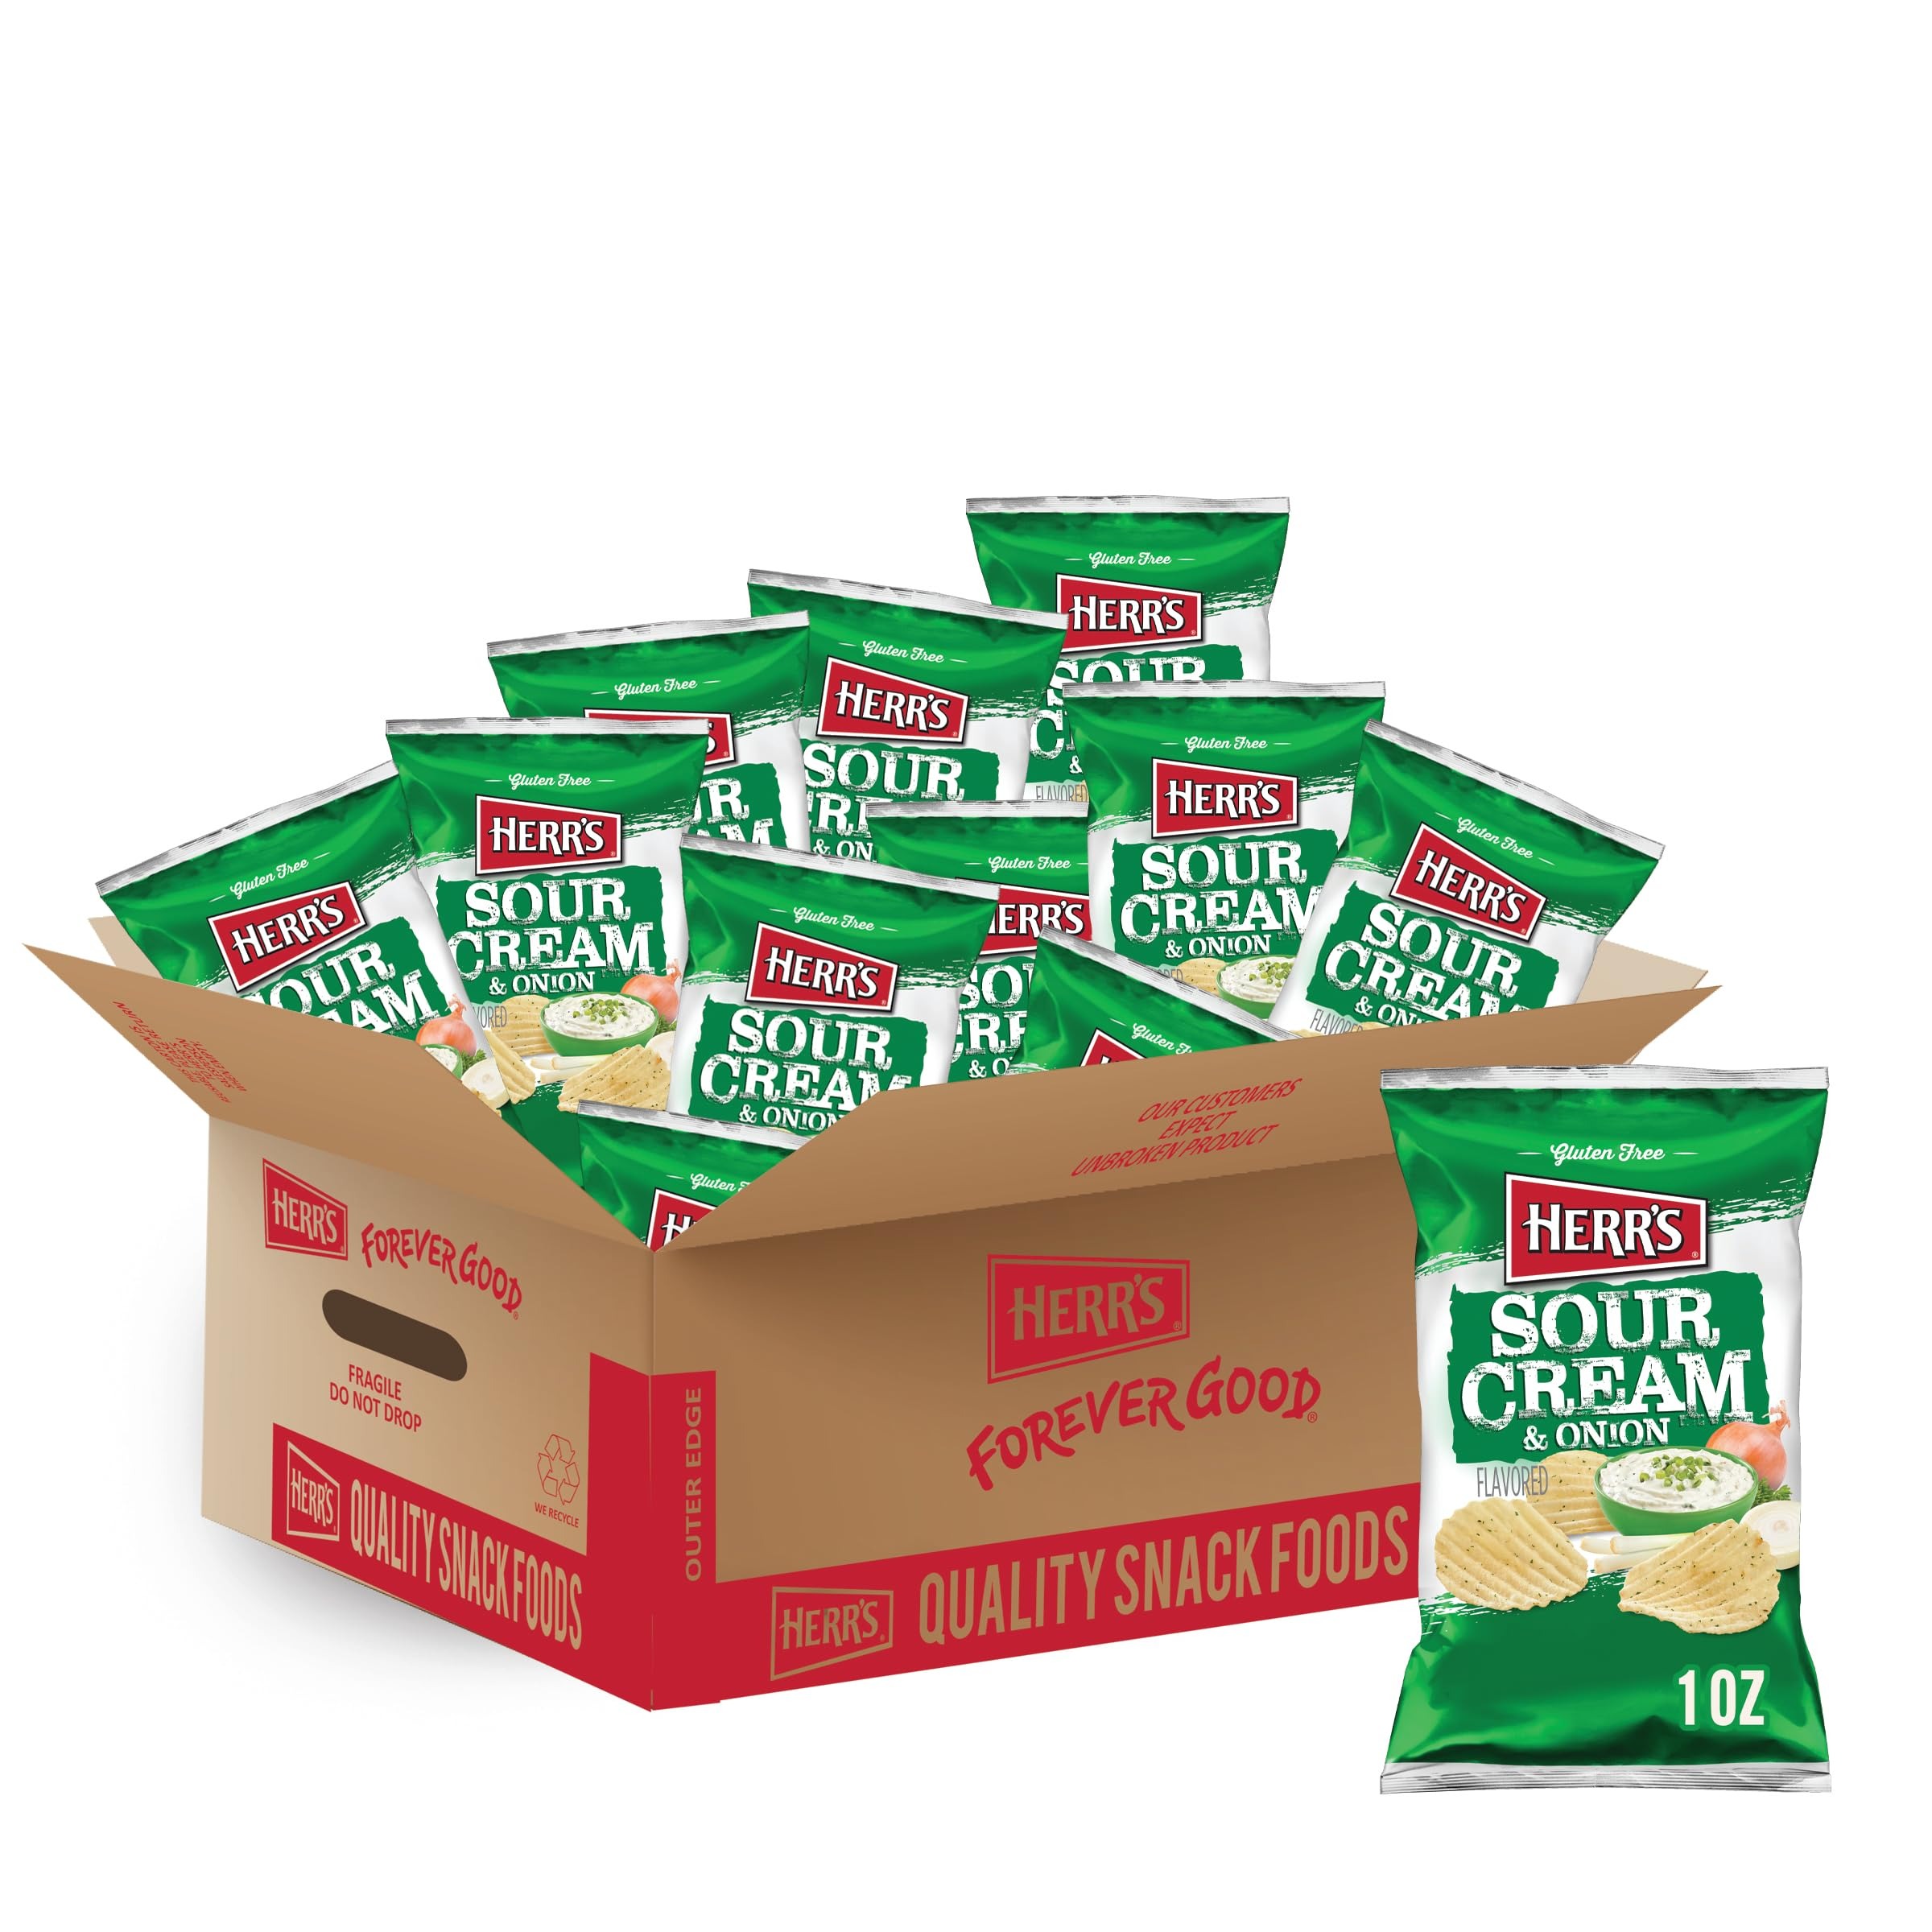
Item Name: Herr's Sour Cream and Onion Potato Chips, 1 Ounce (Pack of 42 Bags) – Creamy and Tangy Potato Chips with a Savory Kick – Ideal for Lunches and Snack Breaks
Bullet Point 1: Fresh From the Factory
Bullet Point 2: Shelf life of 45-60 days
Value: 42.0
Unit: Ounce

Price: 38.49